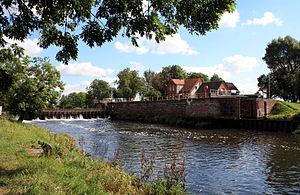
Drage est une municipalité allemande du land de Basse-Saxe, située dans l'arrondissement de Harburg. En 2014, elle comptait 4 168 habitants.